Ponce de Leon Springs (Atlanta)

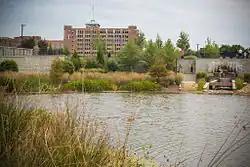
A color photograph of a park, with a pond in the foreground and a large brick building in the background

In January 1903, of land surrounding the spring was purchased by a company that would eventually be known as the Ponce de Leon Amusement Company, which intended to develop the land as an amusement park. Construction began the following month and saw the creation of several new buildings, a theater, a carousel, and a casino. The owners also brought in many other amusement rides and attractions similar to those found at the resort areas of Coney Island, New York, and Atlantic City, New Jersey, such as a ping pong parlor, a gravity railroad, a Ferris wheel, and a penny arcade, among others. The new area soon became known as "the Coney Island of Atlanta". The park was scheduled to open for its inaugural season in May 1903, but this opening was postponed by about a month. The casino opened on June 1 with a performance of "The Lady Slavey" operetta, and the park as a whole opened to several thousand visitors several days later on June 6. Like with the spring area before it, this amusement park enforced a policy of racial segregation, only allowing African Americans entry if they were servants for white guests. In 1906, the park was purchased by the Ponce de Leon Park Association, which was run by casino lessee Jack Wells as president, Joseph Whitehead as treasurer, and Hugh L. Cardoza as secretary and manager. The association invested $50,000 into renovations for the park, which added new attractions and ushered in the park's heyday. In 1907, the lake was filled in and a ballpark, Ponce de Leon Park, was built on the location. This ballpark served as the home venue for the Atlanta Crackers, the city's Minor League Baseball team, who debuted at the park on May 23 of that year before 8,000 spectators. The ballpark would later also serve as the home venue for the Atlanta Black Crackers, the city's Negro league baseball team.